Habbo

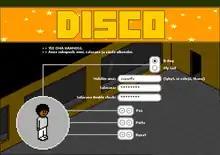
A screenshot of the Mobiles Disco game

"Habbo" stemmed from a 1999 hobby project by creative designer Sampo Karjalainen and technologist Aapo Kyrölä entitled Mobiles Disco, for a Finnish band. It was a virtual chat room running on Kyrölä's Fuse technology. After having been contracted to design a virtual game and chat called (Snow Wars) for a Finnish internet service provider, they were contracted for another project. They developed (Hotel Goldfish) with a small team of developers. It launched in August 2000 on the ISP's web portal.